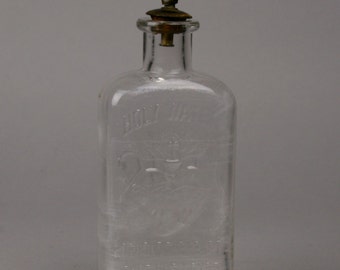
Label: glass